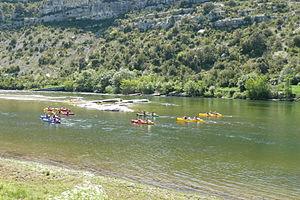
La rivière Ardèche à Sauze près de Saint-Martin-d'Ardèche.